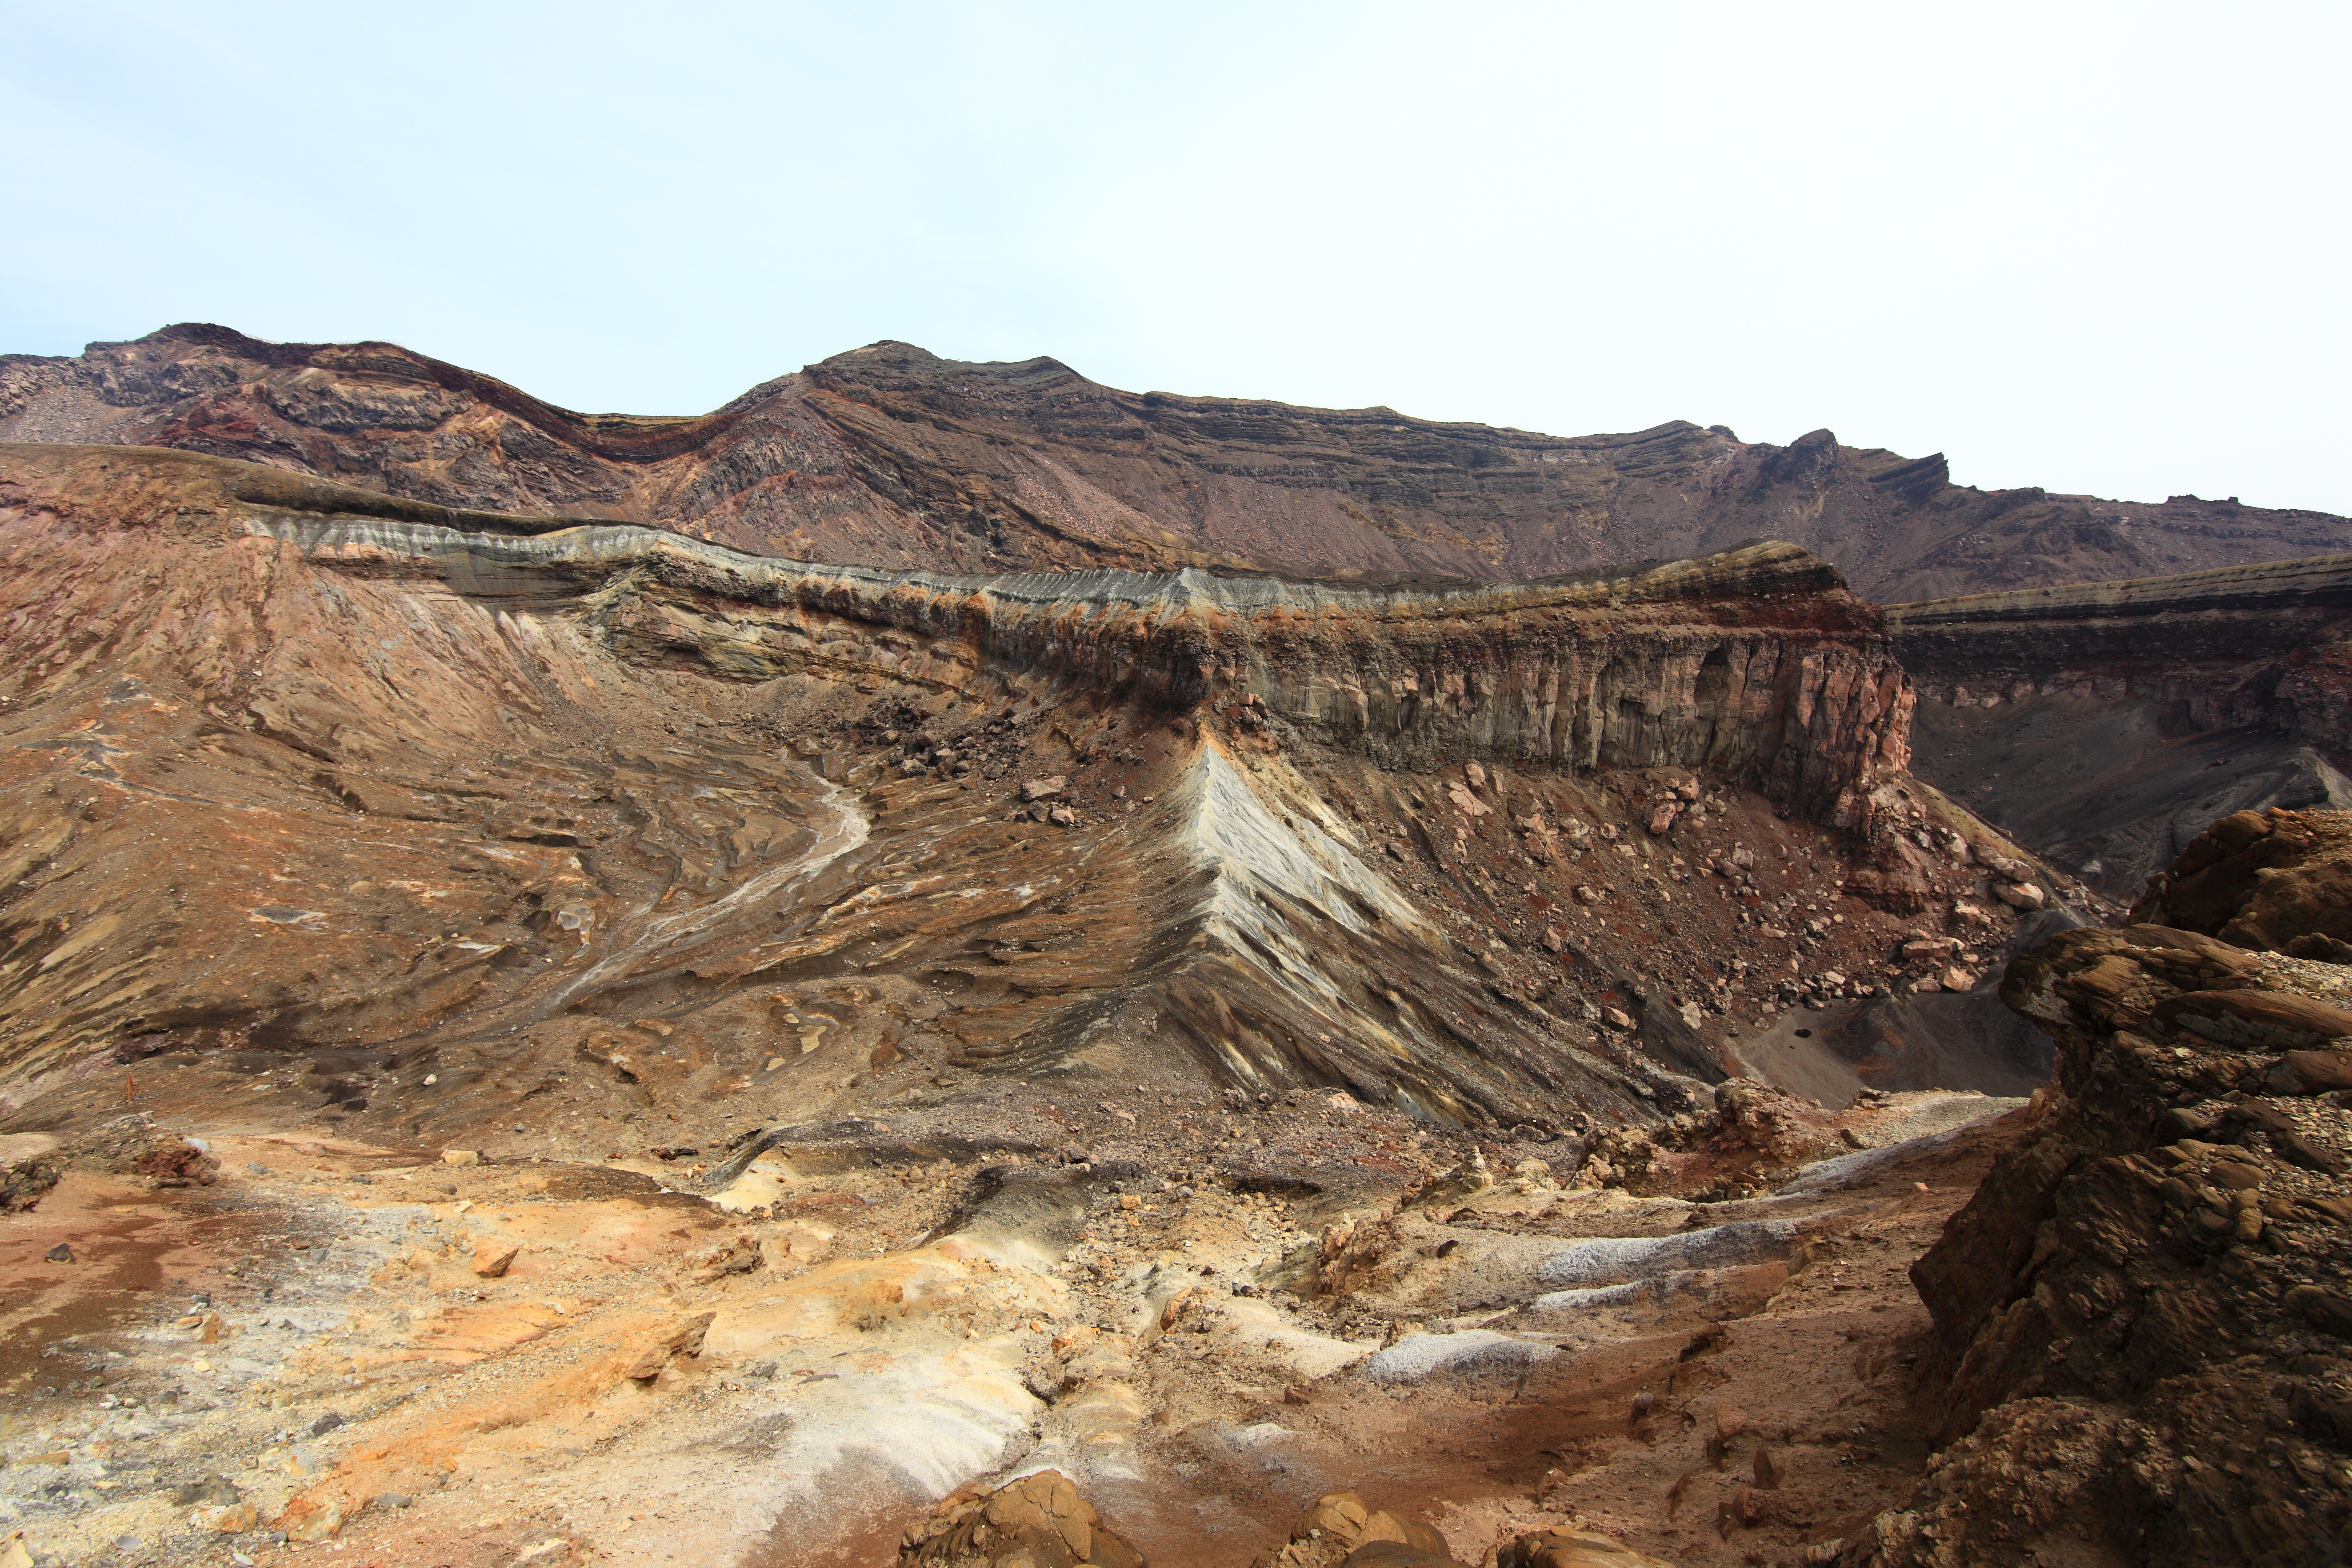
landscape, rock, view, formation, cliff, high, volcano, soil, crater, terrain, cool image, geology, badlands, plateau, 5d, hires, markii, quarry, hi, res, resolution, wadi, bedrock, landform, geographical feature, geological phenomenon